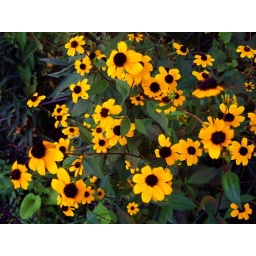
If only I could tear it down, plant it in the ground to warm your face.